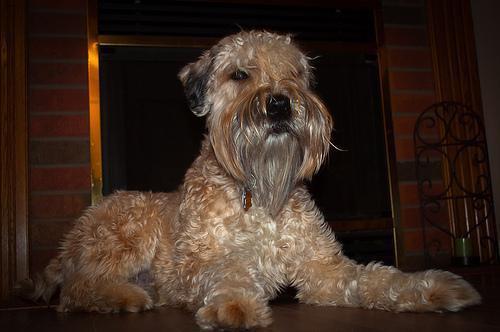
wheaten terrier